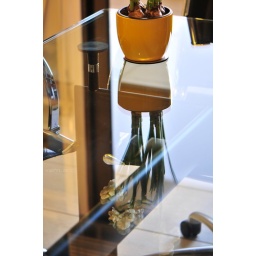
White flowers in yellow pot, on Corbu table.